Réunion franc

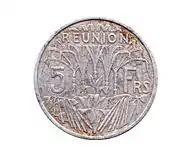
5 Francs coin of 1955

The "Banque de la Réunion" introduced notes for 5, 10, 25, 100 and 500 francs between 1873 and 1876. Between 1884 and 1886, the Colonial Treasury ("Trésor Colonial") issued notes for 50 centimes, 1, 2 and 3 francs.